Anatomy

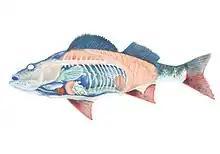
Cutaway diagram showing various organs of a fish

Epithelial tissue is composed of closely packed cells, bound to each other by cell adhesion molecules, with little intercellular space. Epithelial cells can be squamous (flat), cuboidal or columnar and rest on a basal lamina, the upper layer of the basement membrane, the lower layer is the reticular lamina lying next to the connective tissue in the extracellular matrix secreted by the epithelial cells. There are many different types of epithelium, modified to suit a particular function. In the respiratory tract there is a type of ciliated epithelial lining; in the small intestine there are microvilli on the epithelial lining and in the large intestine there are intestinal villi. Skin consists of an outer layer of keratinized stratified squamous epithelium that covers the exterior of the vertebrate body. Keratinocytes make up to 95% of the cells in the skin. The epithelial cells on the external surface of the body typically secrete an extracellular matrix in the form of a cuticle. In simple animals this may just be a coat of glycoproteins. In more advanced animals, many glands are formed of epithelial cells.